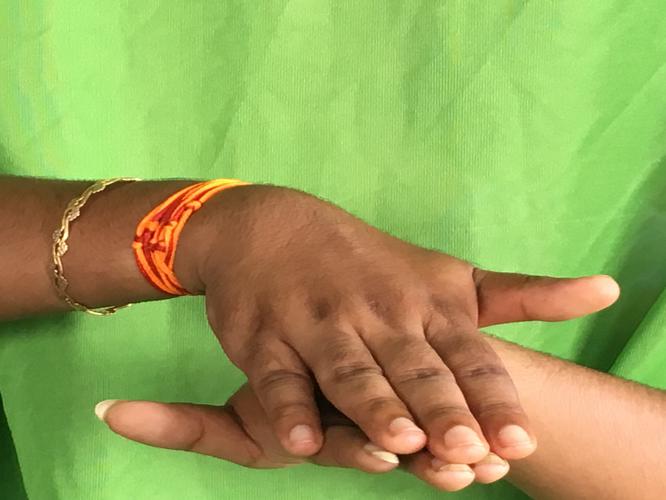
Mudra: Matsya
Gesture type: double_hand